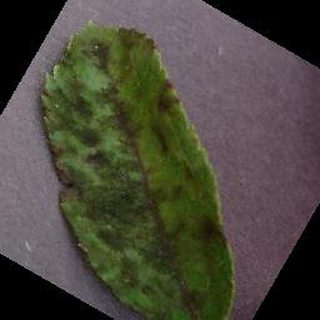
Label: apple_apple_scab